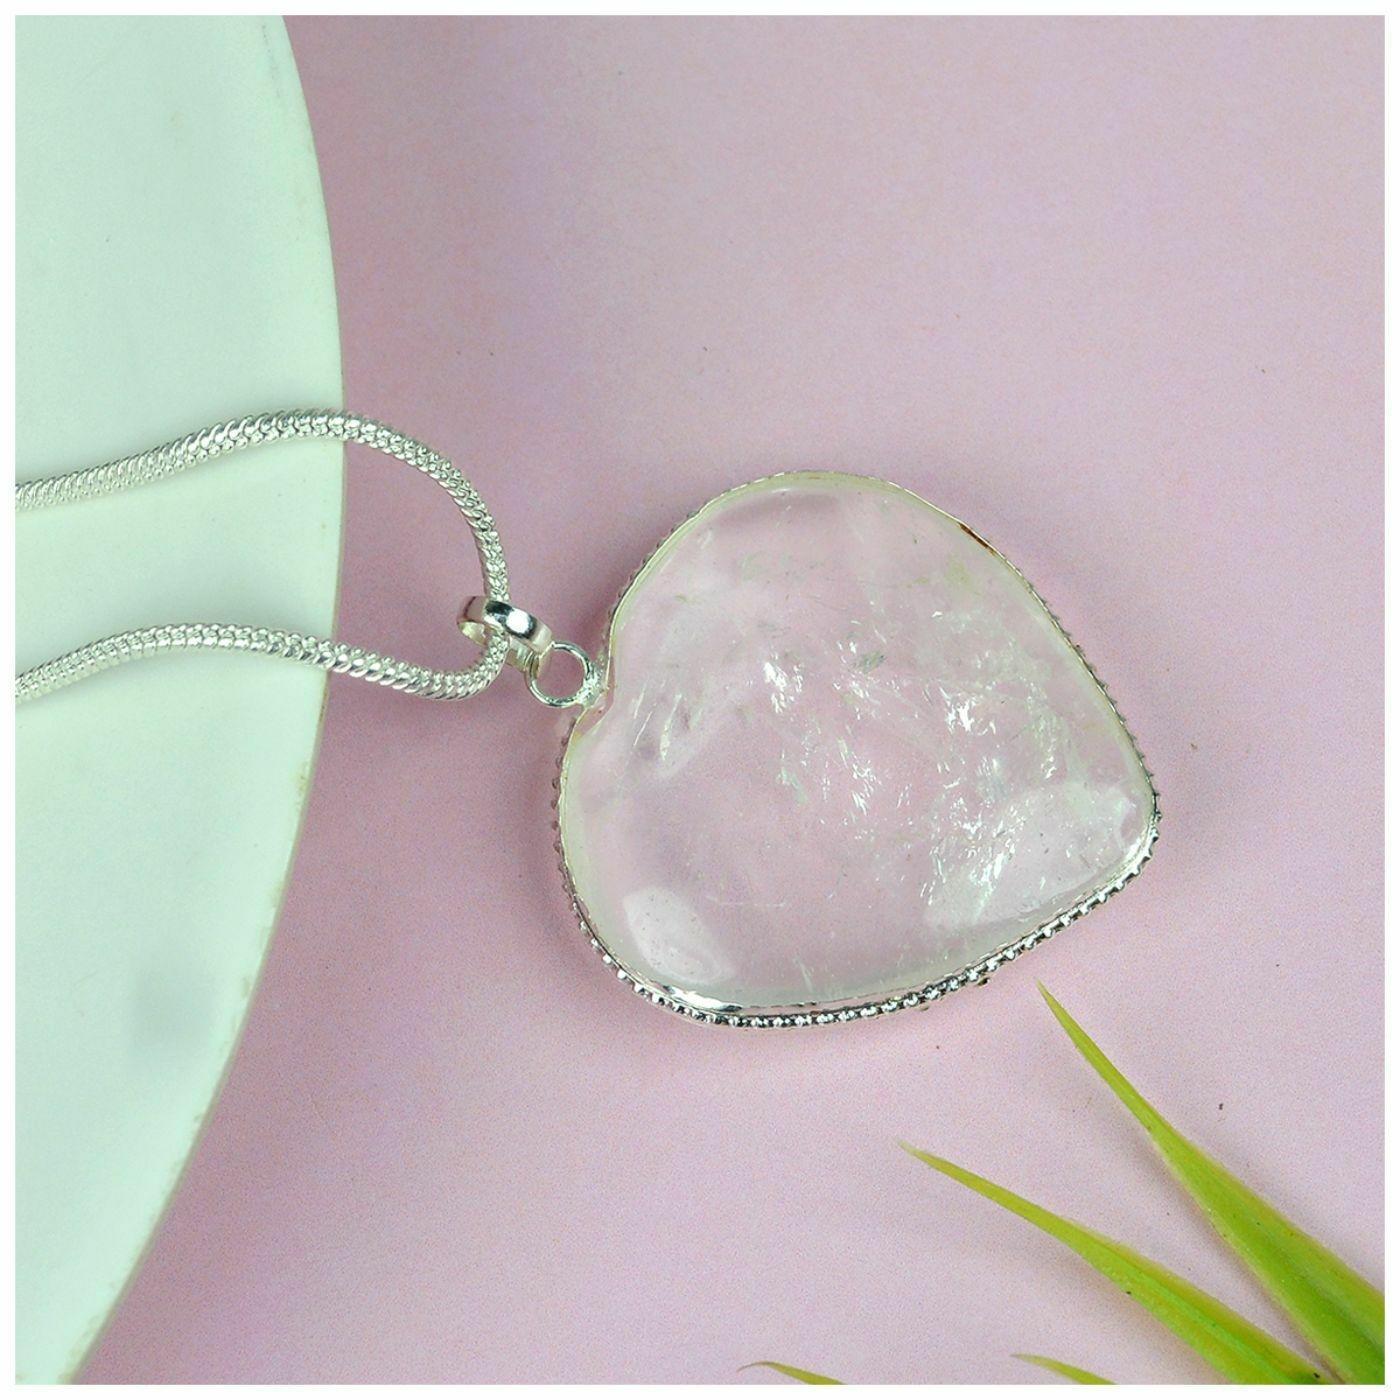
Reiki Crystal Products Clear Quartz Natural Healing Stone Pendant Frame Heart Shape Crystal Stone Pendant / Locket with Metal Chain
Type: Necklaces & Pendants
Brand: Reiki Crystal Products
Price: Rs. 349
Natural Crystal Stone Heart Shape Pendant | Length : 30-35 mm | Width - 30-35 mm Approx. Charged By Reiki Grand Master & Vastu Expert
Included: Clear Quartz-Heart-Frame-Pendant